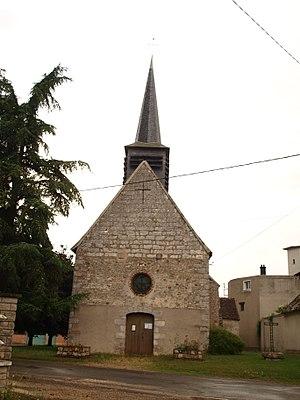
Évry (Yonne, France)
Évry est une commune française située dans le département de l'Yonne en région Bourgogne-Franche-Comté.